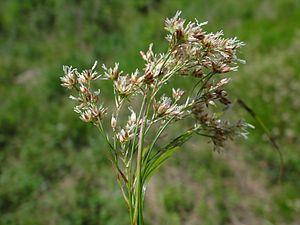
Cette liste de Tracheophyta de Bosnie-Herzégovine, ainsi que d’espèces introduites est un aperçu incomplet d’espèces de mousses, de fougères, de gymnospermes et d’angiospermes citées dans la littérature disponible en langues bosniaque, croate, serbe et serbo-croate. Cet aperçu n’inclue pas des espèces cultivées ni celles occasionnellement introduites.